Boston and Montana Consolidated Copper and Silver Mining Company

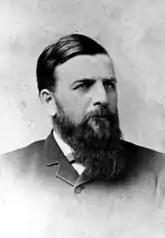
C. X. Larrabee, who co-founded the Boston and Montana smelting company in the 1890s

The Boston and Montana was organized on July 22, 1887, by the merger of Lewisohn Brothers, the Montana Copper Company, and the mine holdings of C. X. Larrabee (owner of the highly productive and famous Larrabee and Mountain View mines). It quickly became the second-largest company in Montana (only the Anaconda Copper Company in Butte was larger). It owned mines in Arizona, Michigan, Montana, and Tennessee. For many years, it was managed by "Captain" Thomas Couch, a Cornish immigrant and expert miner.